Alby Palmer

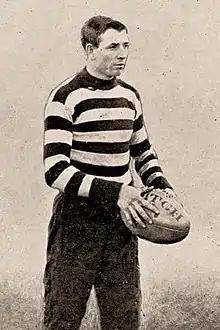
Palmer in 1910

Albert James Palmer (22 July 1885 – 3 July 1962) was an Australian rules footballer who played for the Geelong Football Club in the Victorian Football League (VFL).